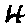
Label: 4